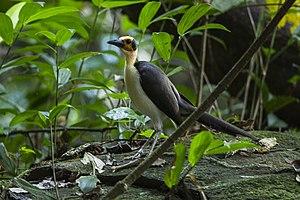
Le Picatharte de Guinée est une espèce d'oiseaux appartenant à la famille des Picathartidae, de taille moyenne, avec un long cou et une longue queue. Le Picatharte de Guinée a les parties supérieures gris-noir et les parties inférieures blanches. Il utilise sa longue queue brun foncé pour s'équilibrer, et ses cuisses sont musclées. La tête est presque dénuée de plumes, et la peau mise à nu y est jaune vif, à l'exception de deux grandes taches noires circulaires situées juste à l'arrière des yeux.